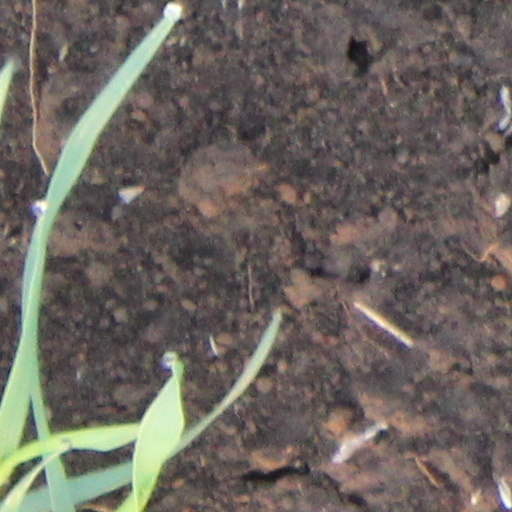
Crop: wheat